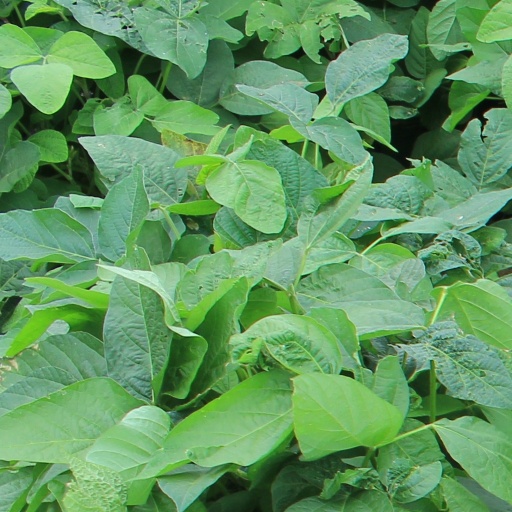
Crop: soybean